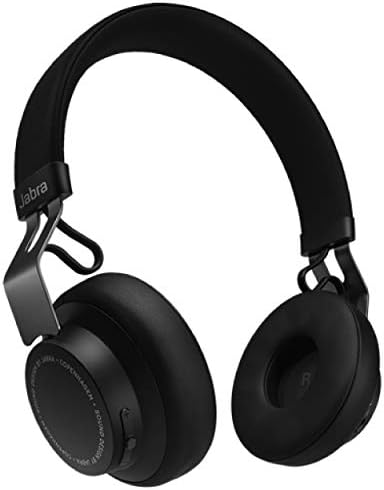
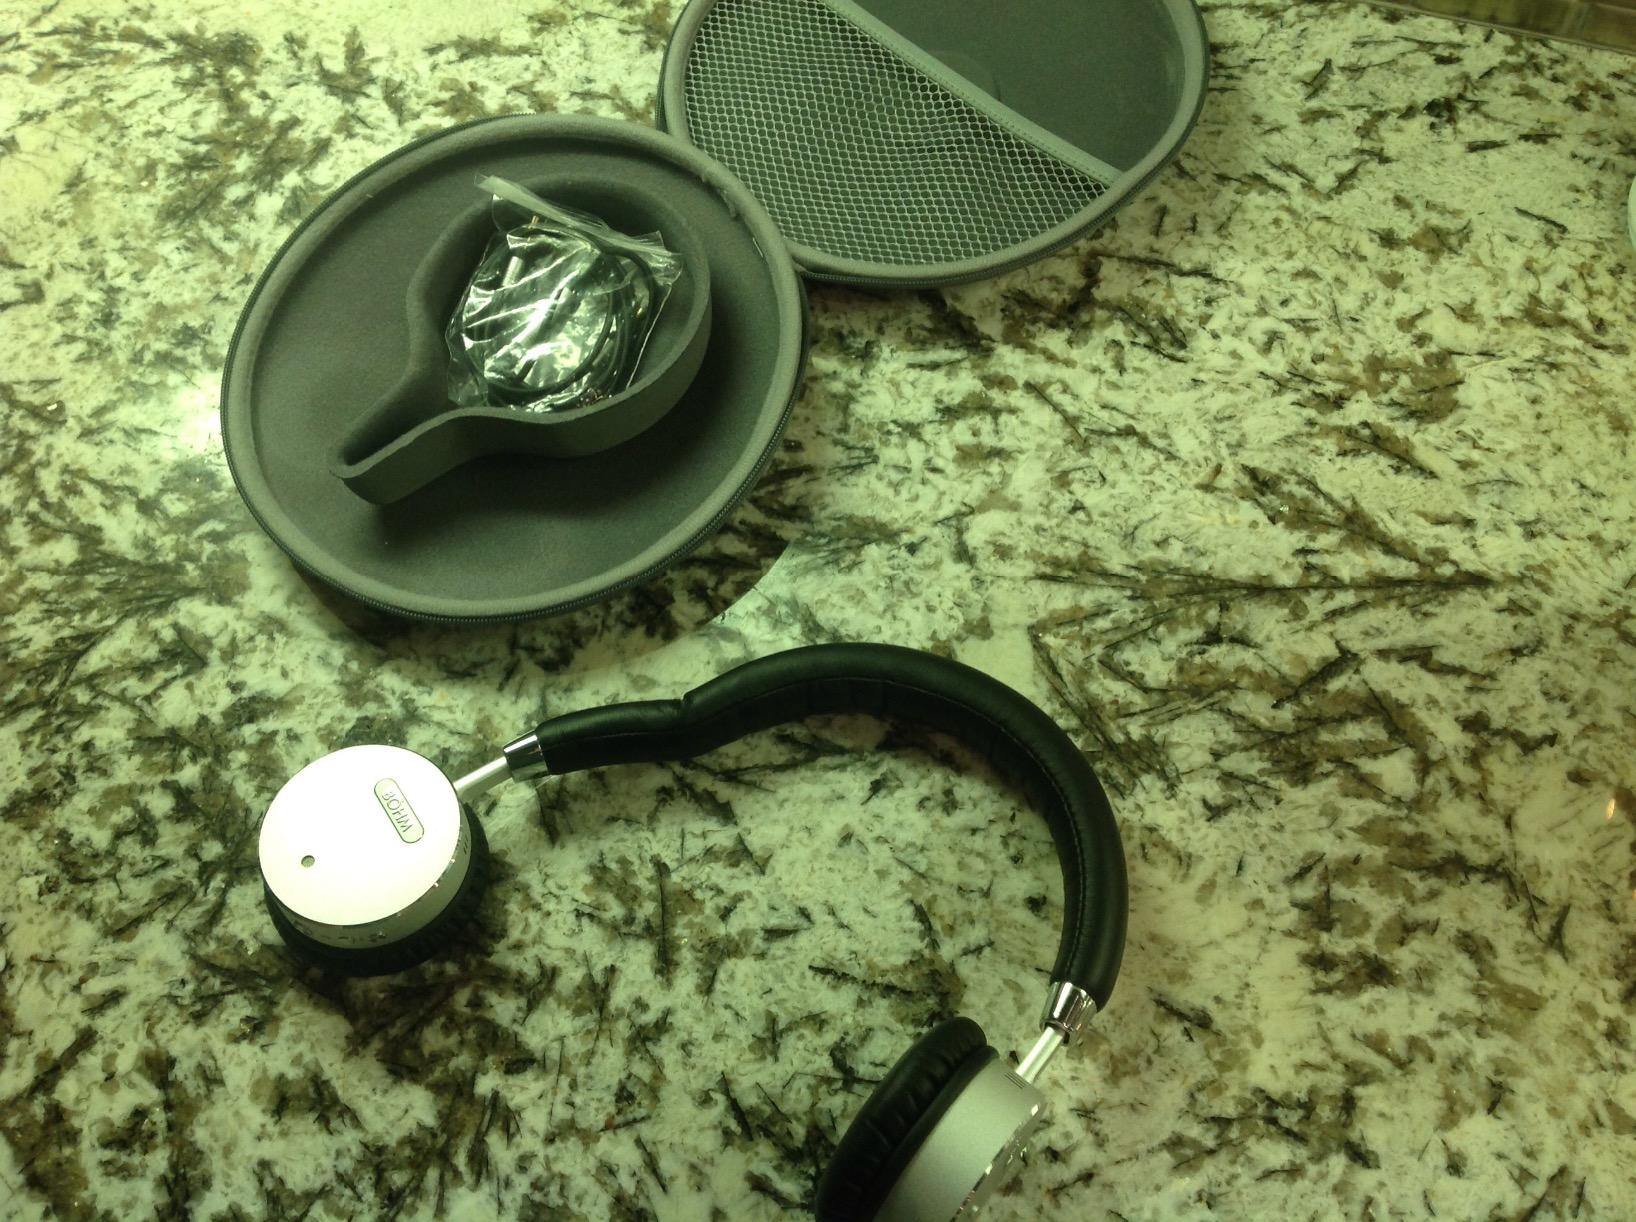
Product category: headphones
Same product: no